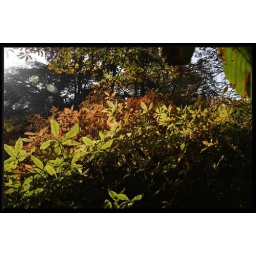
like it, the leaves in the front are still green but become yellow and red red in the distance.